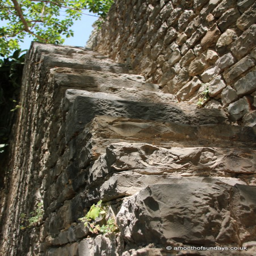
steps to the city walls